Death Knocks Twice

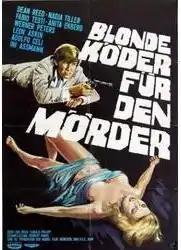
Film poster

Death Knocks Twice), is a 1969 Italian-West German detective film directed by Harald Philipp and starring Dean Reed, Fabio Testi and Adolfo Celi. It also starred Anita Ekberg, Helene Chanel and Femi Benussi. It was also released as "Blonde Bait for the Murderer" and "The Blonde Connection".